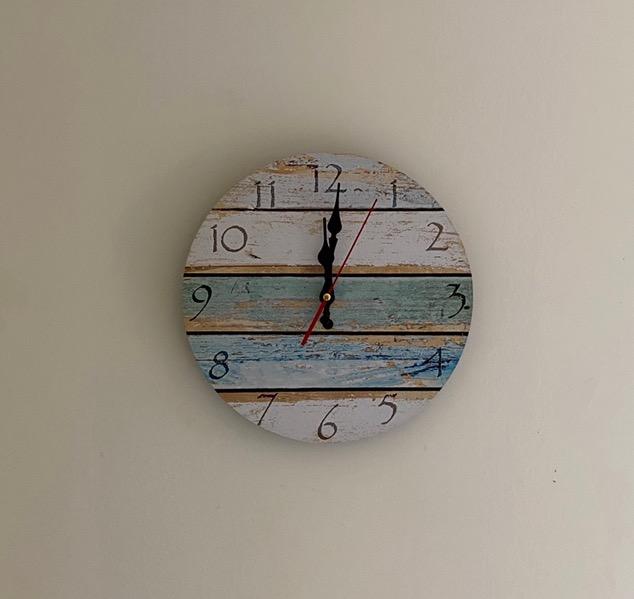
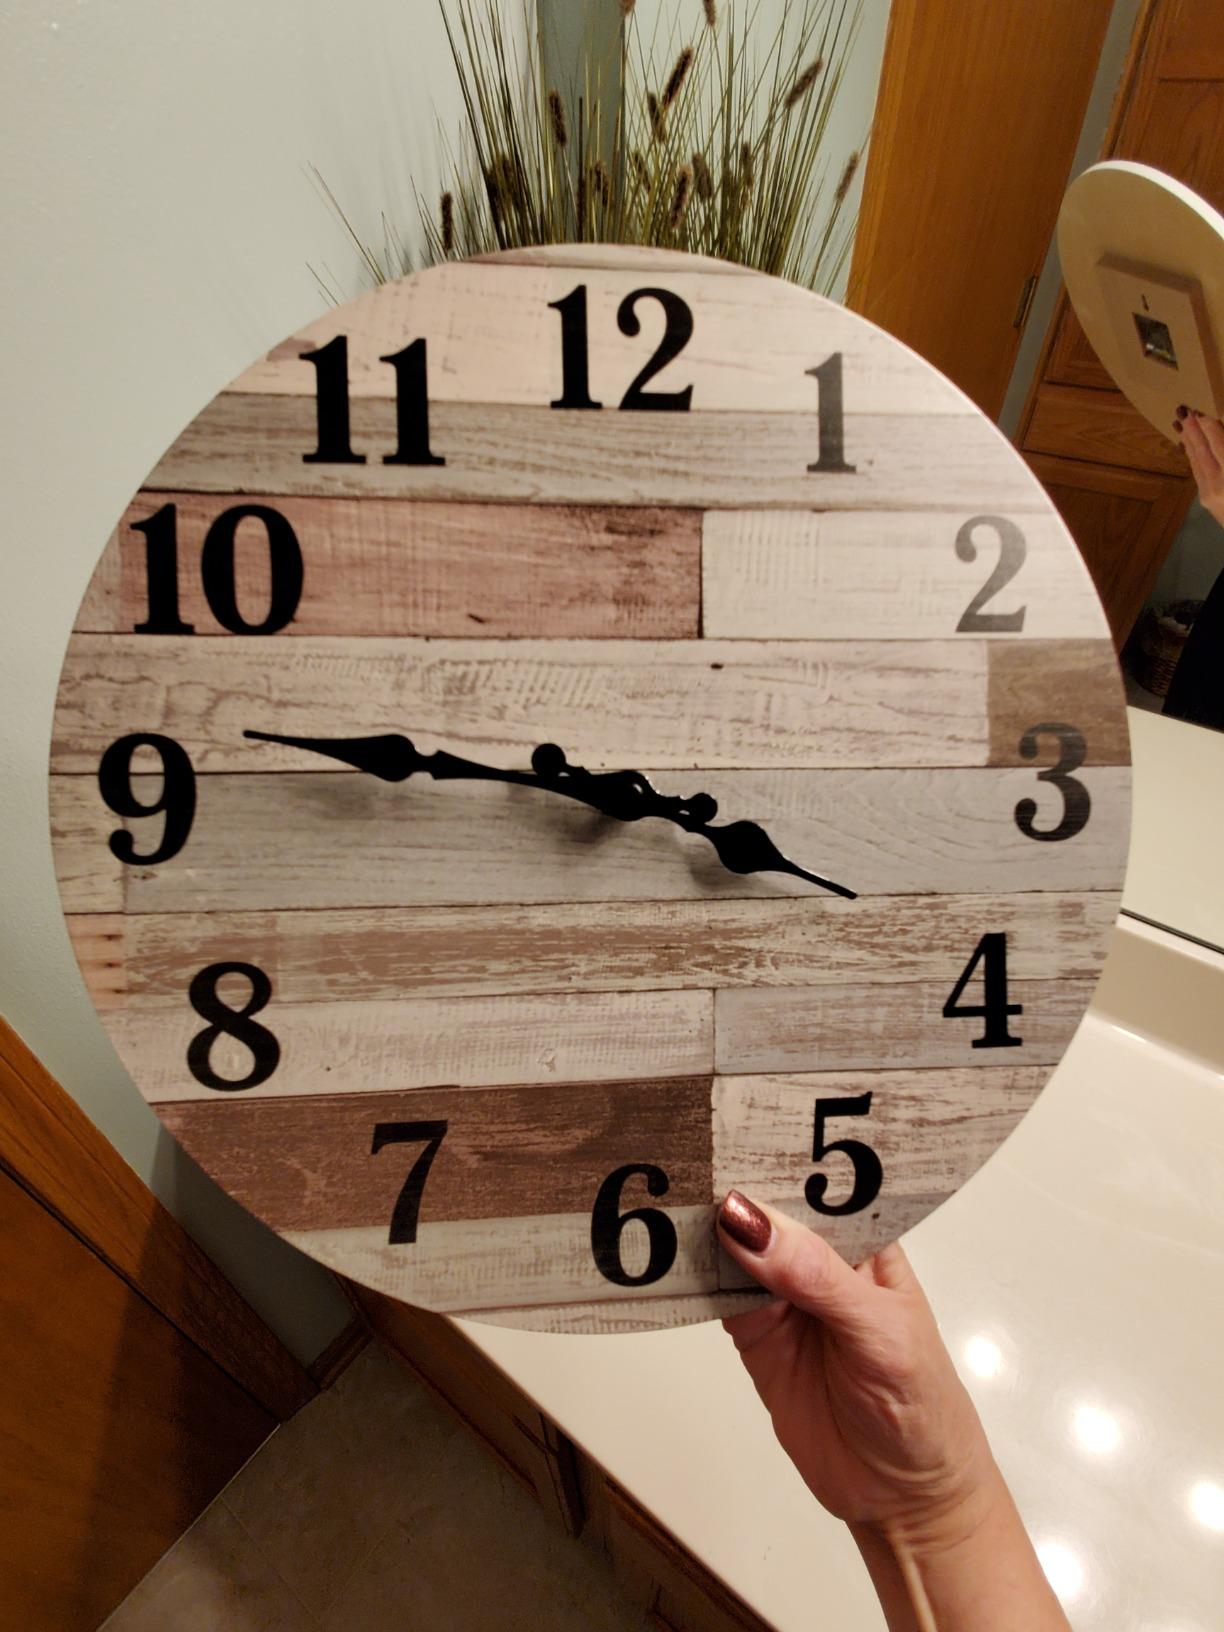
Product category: clock
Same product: no